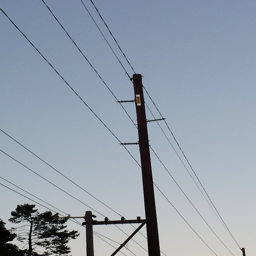
the cables at the bottom are for the 240 , still attached to what 's left of the double pole .